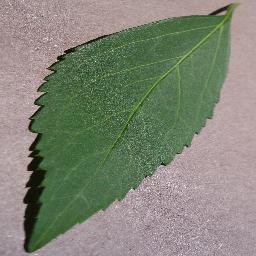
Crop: cherry
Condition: (including_sour)_healthy